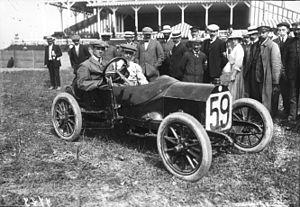
Les frères Maserati sont des pilotes et industriels italiens, pionniers de l'histoire de l'automobile, fondateurs de la marque de voitures de sport et de compétition Maserati en 1914.